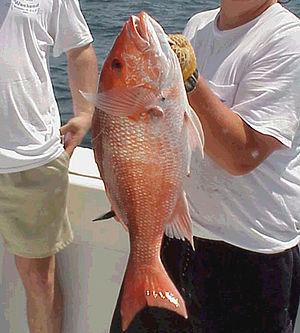
Lutjanus campechanus, connu sous le nom vernaculaire de vivaneau campèche ou vivaneau rouge au Québec, est une espèce de poissons de la famille des Lutjanidae, native de l'ouest de l'Océan Atlantique, des côtes canadiennes à celles du Brésil. Comme la plupart des Lutjanidés c'est un poisson à croissance lente qui après une vingtaine d'années atteint 10 kilos et 85 cm ; A 10 ans il mesure 66 cm et pèse 5 kilos.
Lutjanus est un genre de poissons de la famille des Lutjanidae, appelés en français « vivaneaux ».